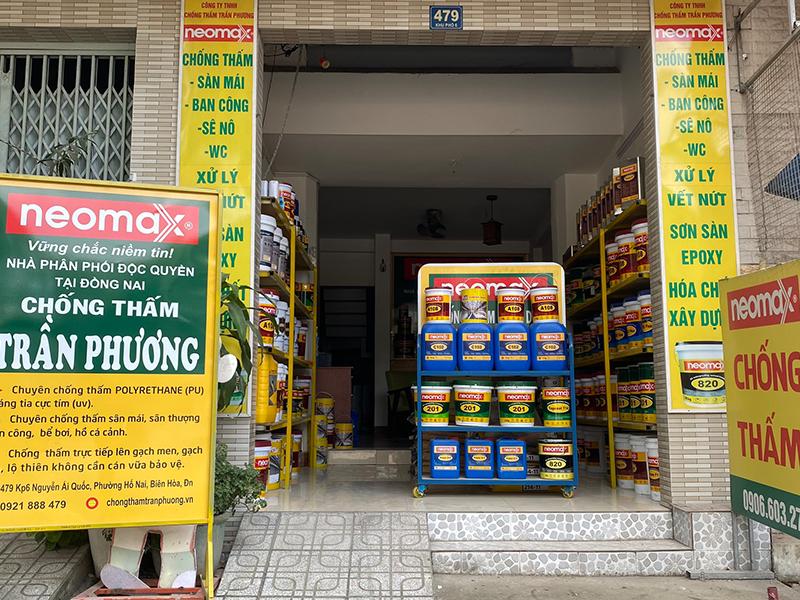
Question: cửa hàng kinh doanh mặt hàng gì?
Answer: cửa hàng kinh doanh các loại sơn